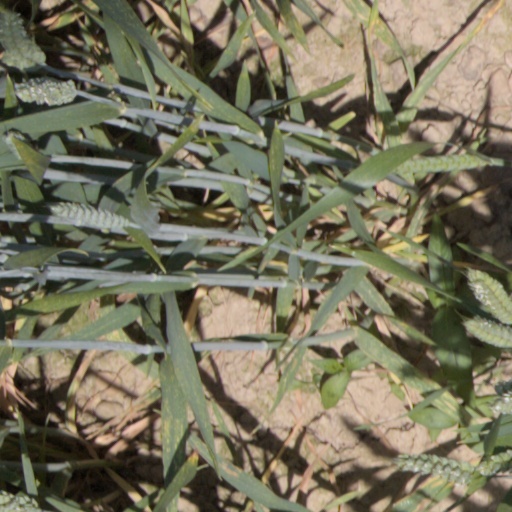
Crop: wheat